Pistiros Lake

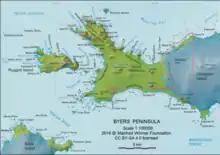
Map of Antarctic Specially Protected Area "ASPA 126 Byers Peninsula" featuring Pistiros Lake

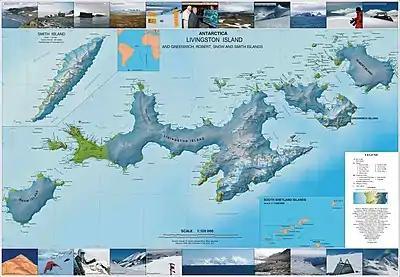
Map of Livingston, Greenwich, Robert, Snow and Smith Islands

Pistiros Lake is the slightly bent southwards rectangular lake, 320 m long in west-east direction and 90 m wide on President Beaches, Byers Peninsula on Livingston Island in the South Shetland Islands, Antarctica. It has a surface area of 2.42 ha, and is separated from the waters of New Plymouth by a 20 to 35 m wide strip of land. The area was visited by early 19th century sealers.